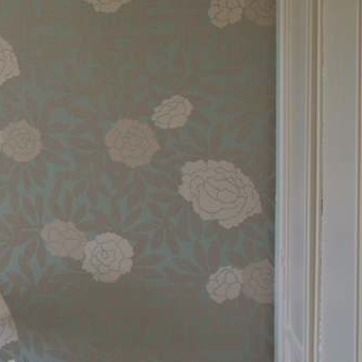
Material: wallpaper